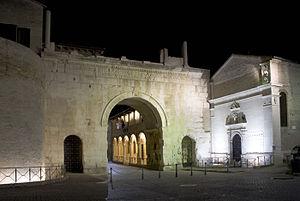
Fano est une ville italienne d'environ 60 700 habitants, située dans la province de Pesaro et Urbino, dans la région Marches, en Italie centrale.